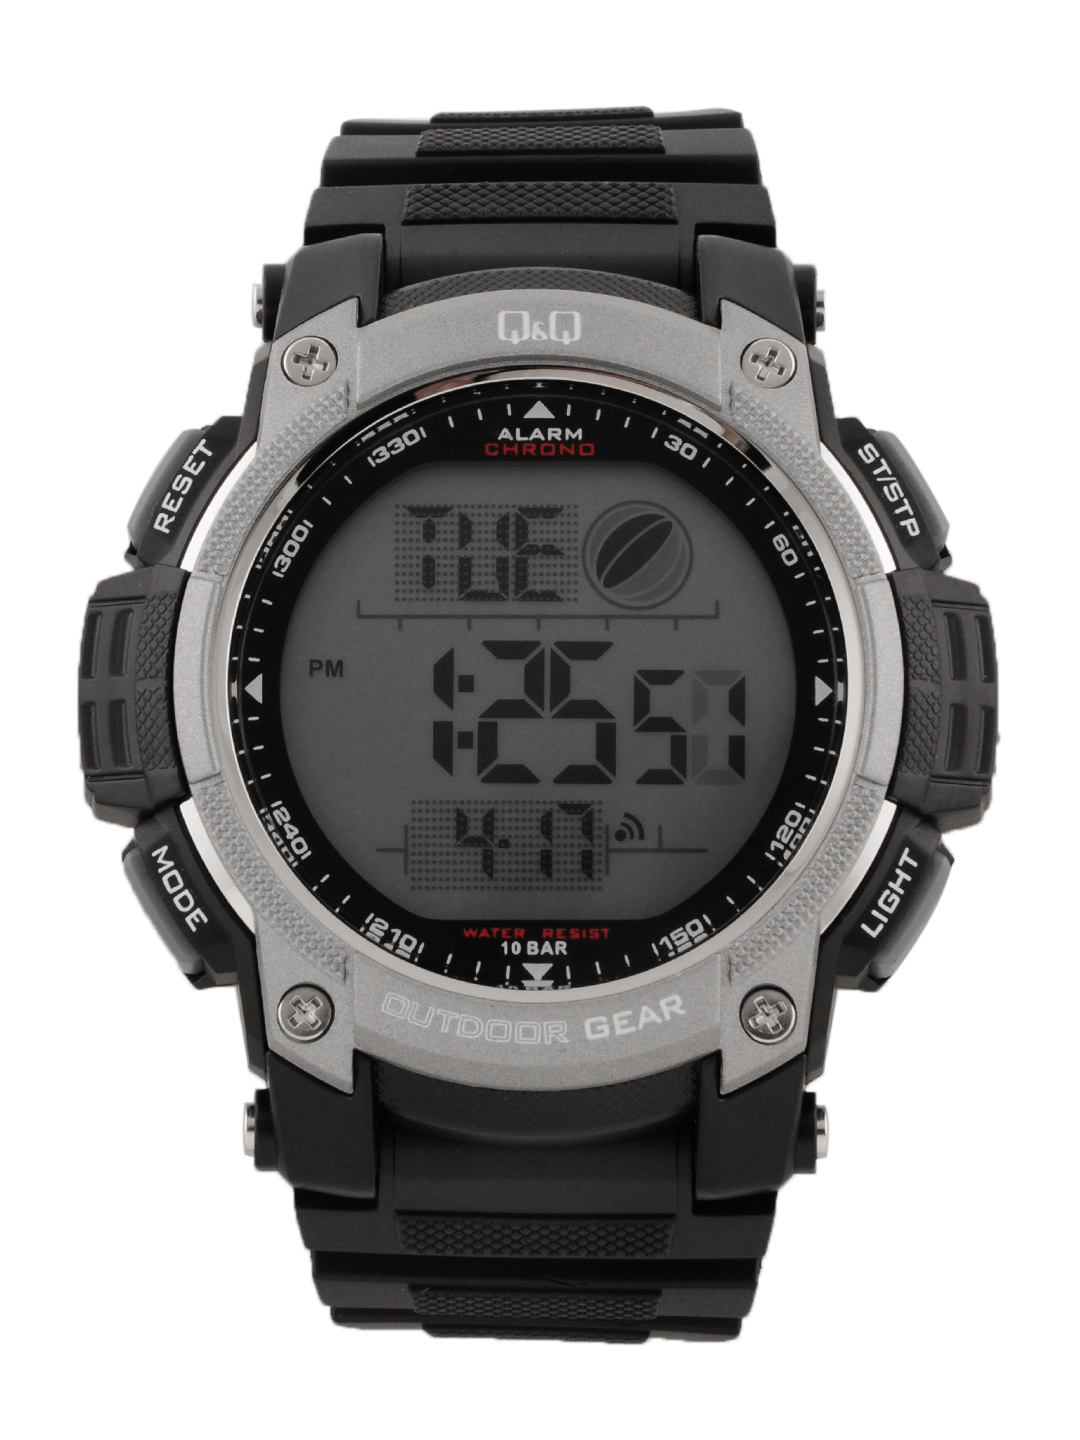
Q&Q Men Black Digital Watch M119J002Y
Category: Accessories / Watches / Watches
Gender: Men
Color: Black
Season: Winter 2016
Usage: Casual